Frigidaire

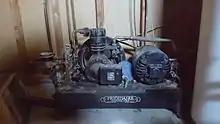
Working AC unit

In addition to manufacturing room air conditioners, Frigidaire also provided the factory air conditioning systems for General Motors (GM) automobiles. From the 1950s through the 1970s, these units developed a reputation for providing powerful air conditioning systems on virtually all GM cars and trucks from the largest Cadillacs to the small Chevrolet Vega. GM also sold Frigidaire auto air conditioning compressors to British Leyland for Jaguar and to Rolls-Royce for Rolls-Royce and Bentley branded cars.